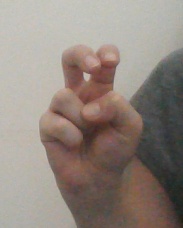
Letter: toot